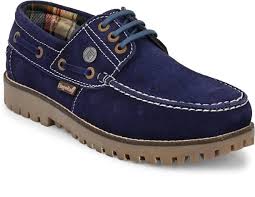
Label: Boat